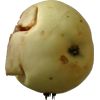
Label: Apple hit 1